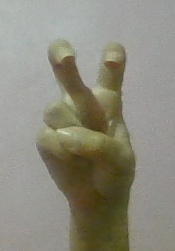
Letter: toot